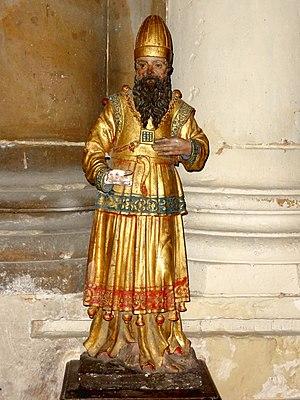
Mobilier de l'église - voir titre.
L'église Saint-Martin est une église catholique paroissiale située à Triel-sur-Seine, en France. C'est un vaste édifice issu de quatre époques différentes. En raison des agrandissements successifs entre la fin du XVᵉ siècle et le milieu du XVIᵉ siècle, le plan est devenu très complexe, et la nef gothique du second quart du XIIᵉ siècle ne représente plus qu'une partie infime de la superficie totale. À l'origine, est une église d'un plan cruciforme régulier. Les voûtes de son vaisseau central s'effondrent probablement au bout de deux générations, ce qui motive la reconstruction des parties hautes au début du XIVᵉ siècle. Elles se caractérisent par un triforium de style gothique rayonnant particulièrement élégant. L'église conserve toutefois le défaut d'un vaisseau central et d'un transept trop étroits, et les habitants y remédient à la fin du XVᵉ siècle en équipant l'église d'un second bas-côté sur tout son flanc sud, et d'une grande chapelle de deux vaisseaux au nord du transept et du chœur. Ces parties sont de style gothique flamboyant, et plus soignées et plus homogènes à l'extérieur qu'à l'intérieur, où le raccordement avec les parties anciennes est malaisé.